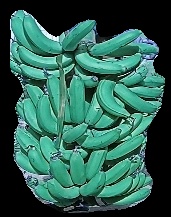
Variety: pachbale
Grade: grade3